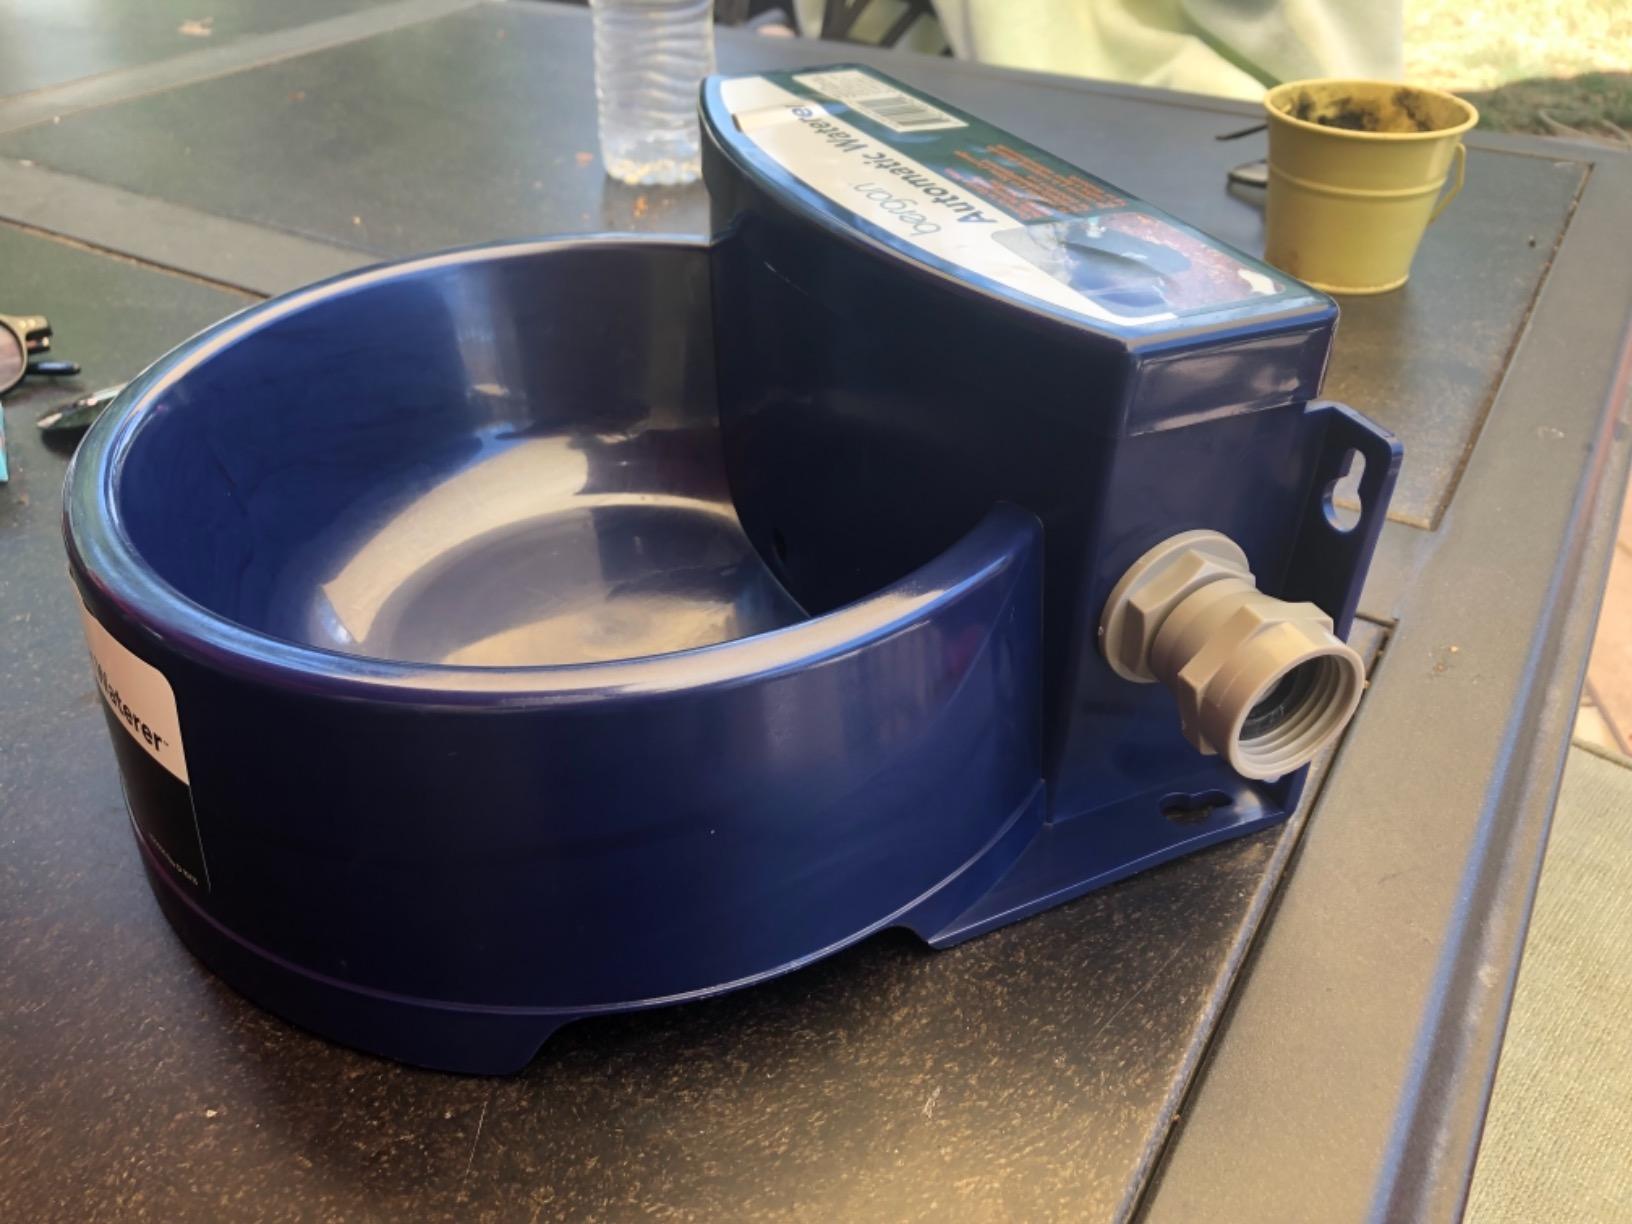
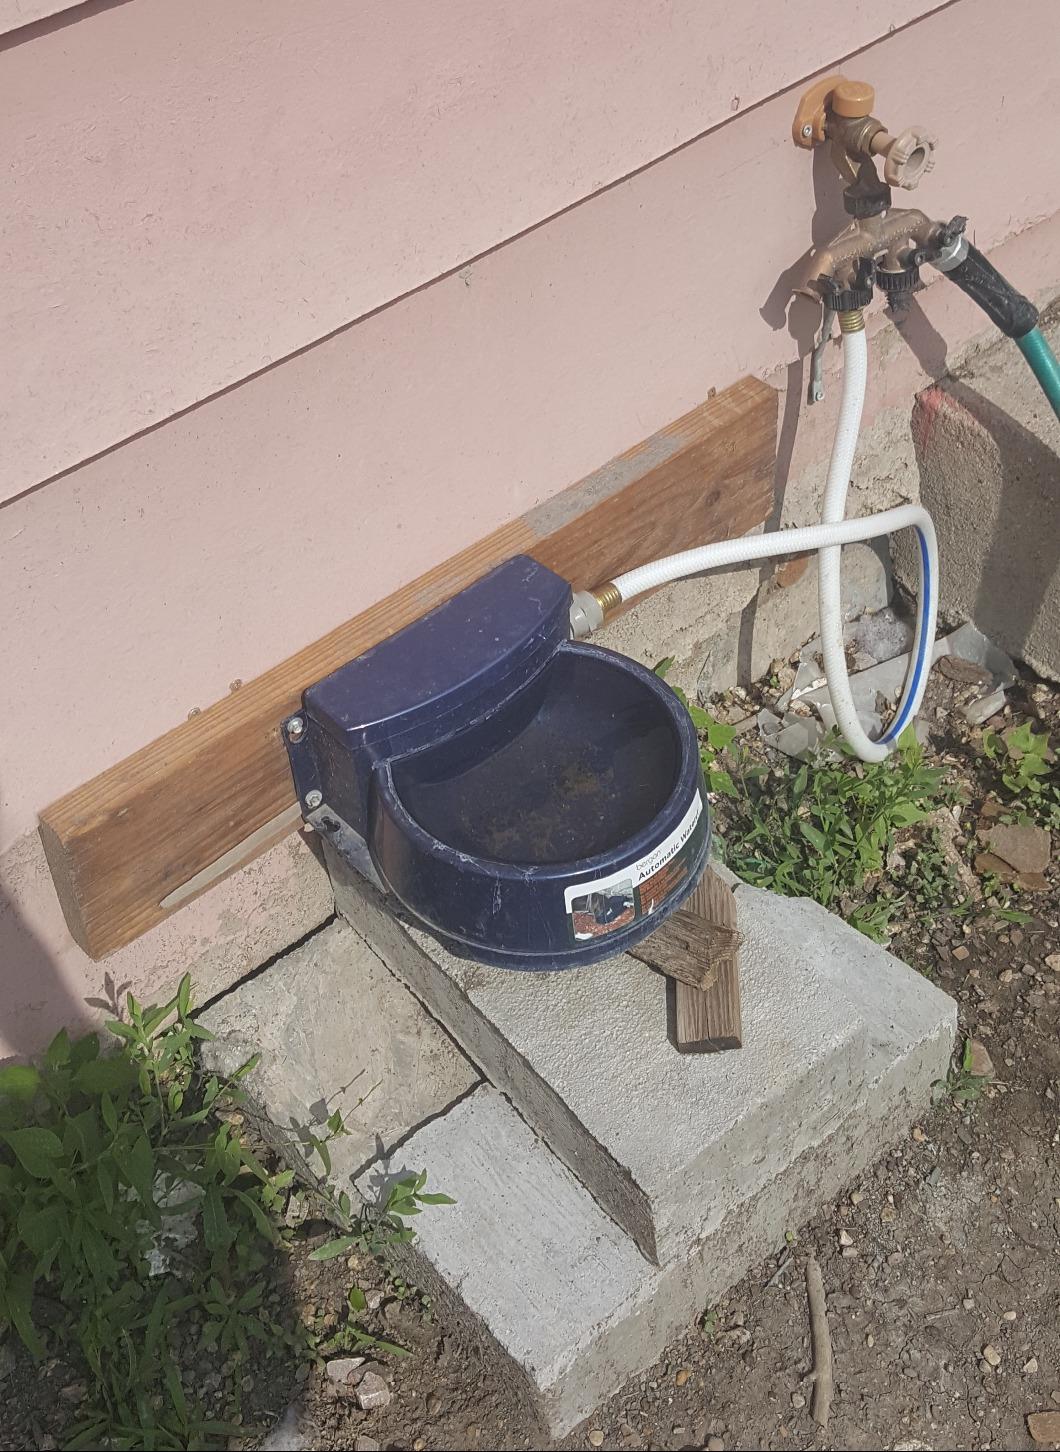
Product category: items_bowl
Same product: yes